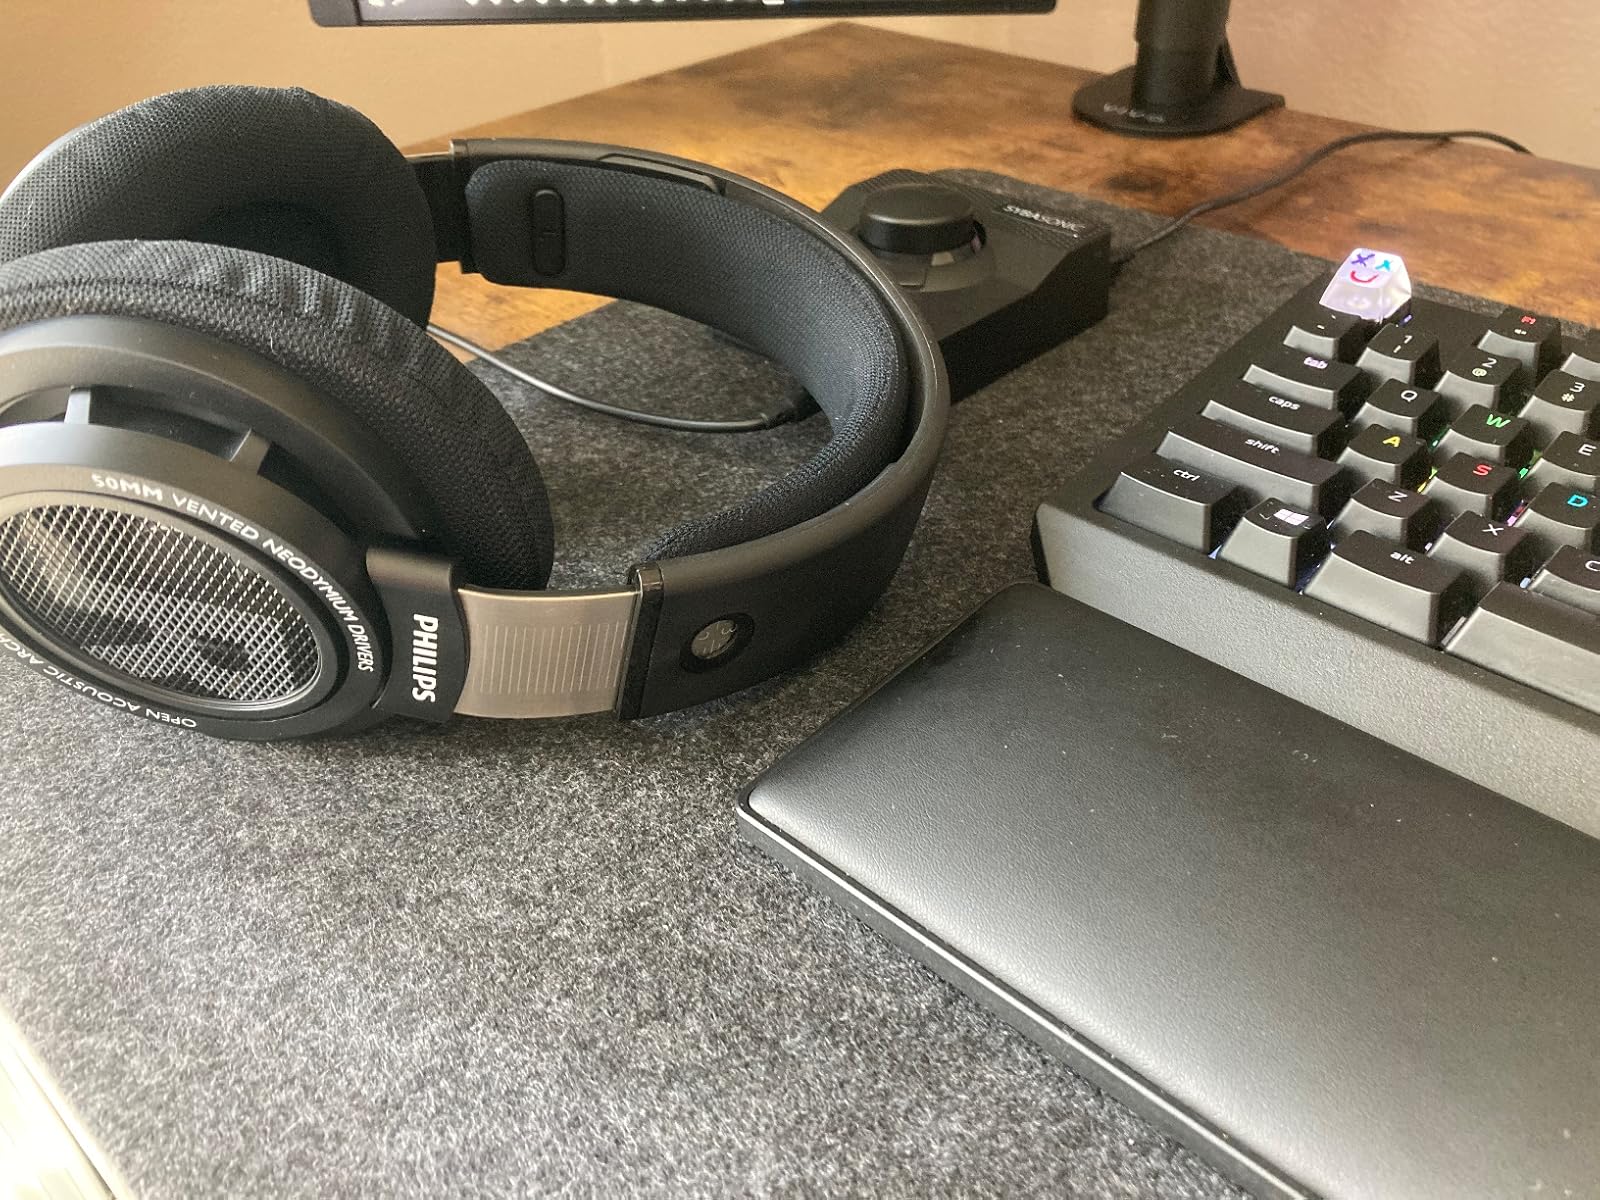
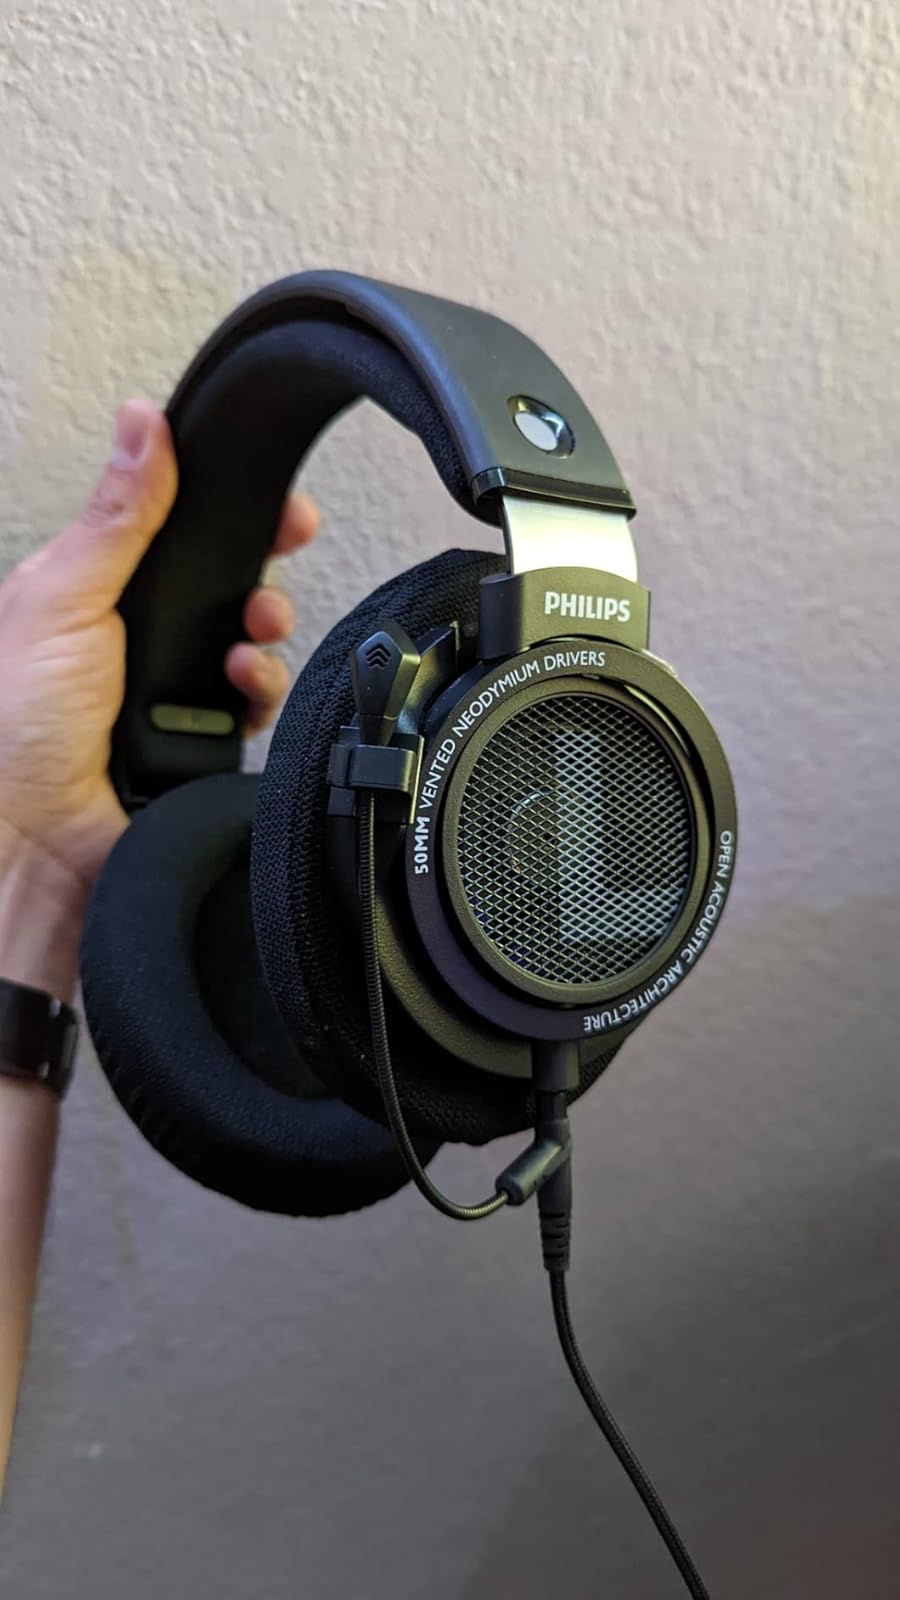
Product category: headphones
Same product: yes